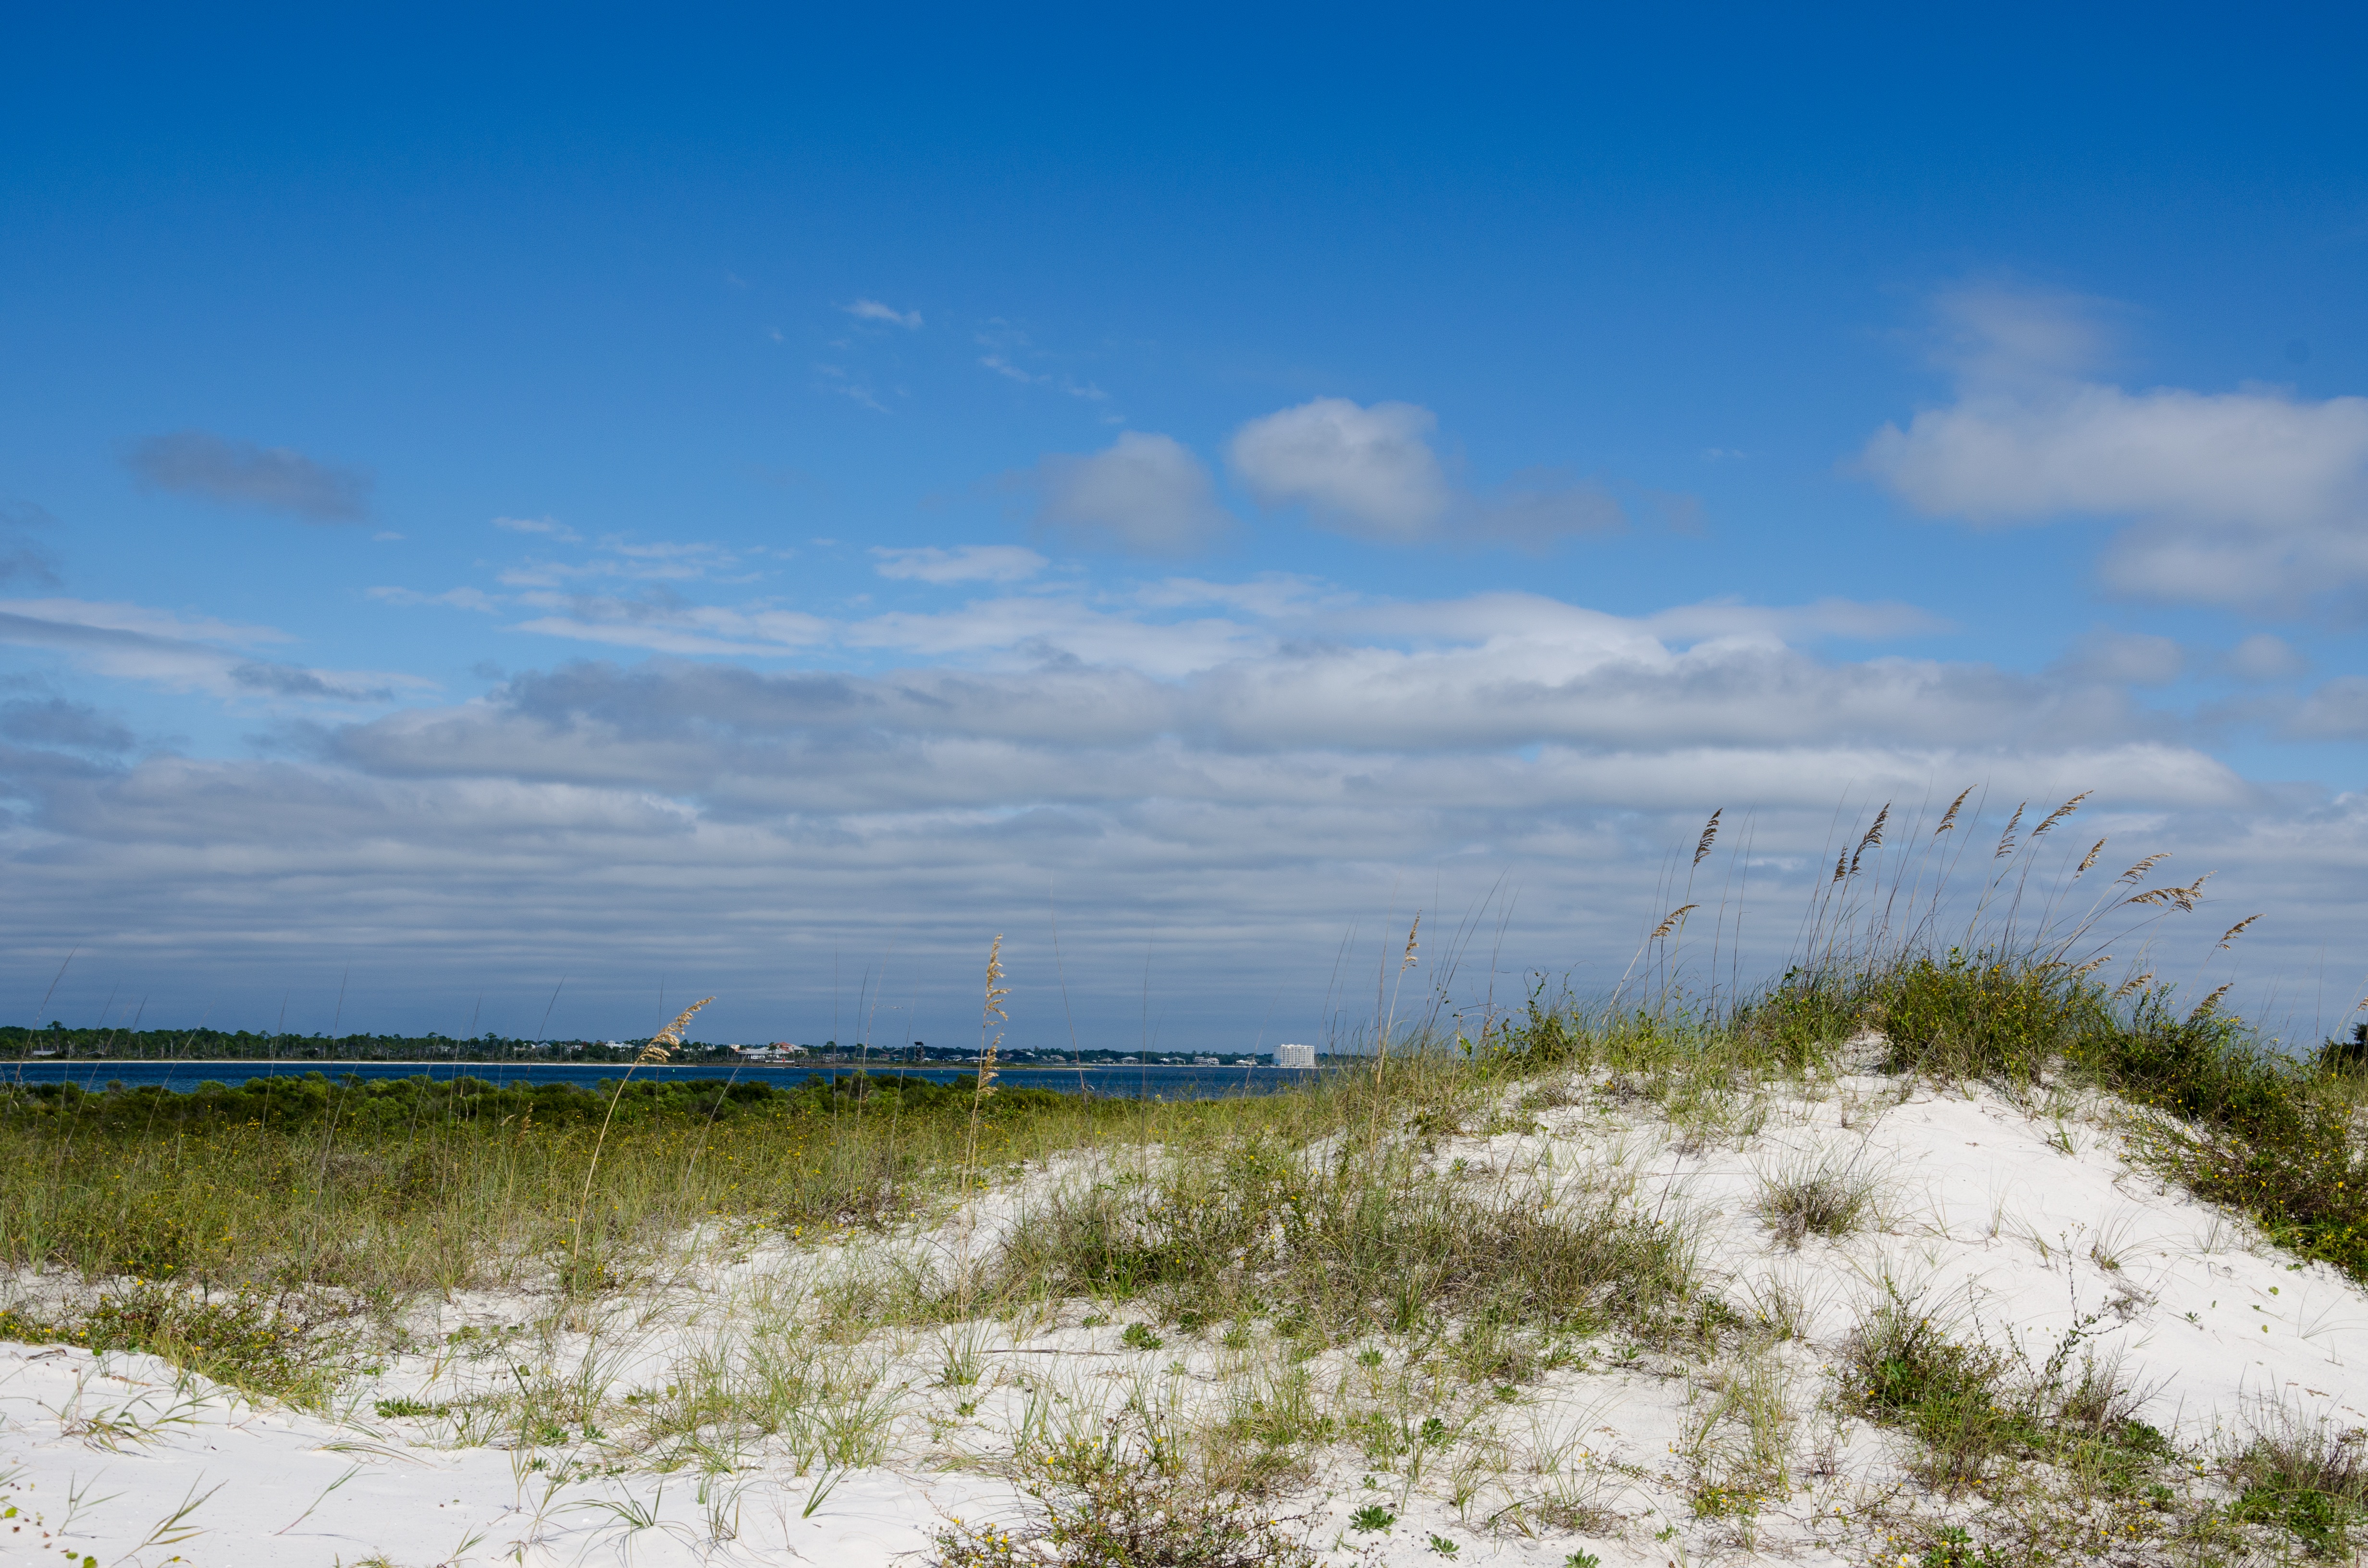
beach, landscape, sea, coast, grass, sand, ocean, horizon, marsh, mountain, cloud, sky, sun, field, prairie, hill, shore, wind, summer, travel, weather, usa, america, holiday, plain, grassland, wetland, habitat, florida, ecosystem, steppe, rural area, beach dunes, natural environment, grass family